Container ship

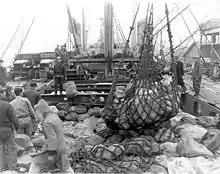
Container ships avoid the complex stevedoring of break-bulk shipping

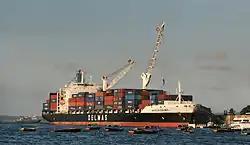
A Delmas container ship unloading at the Zanzibar port in Tanzania

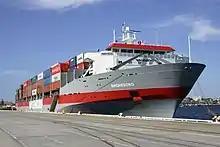
Open-top containership "Rhoneborg" at Fremantle

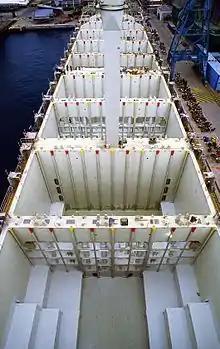
A view into the holds of a container ship. The vertical cell guides organize containers athwartships.

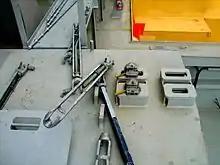
Twist-locks and lashing rods ("pictured") are widely used to secure containers aboard ships.

There are two main types of dry cargo: bulk cargo and break bulk cargo. Bulk cargoes, like grain or coal, are transported unpackaged in the hull of the ship, generally in large volume. Break-bulk cargoes, in contrast, are transported in packages, and are generally manufactured goods.